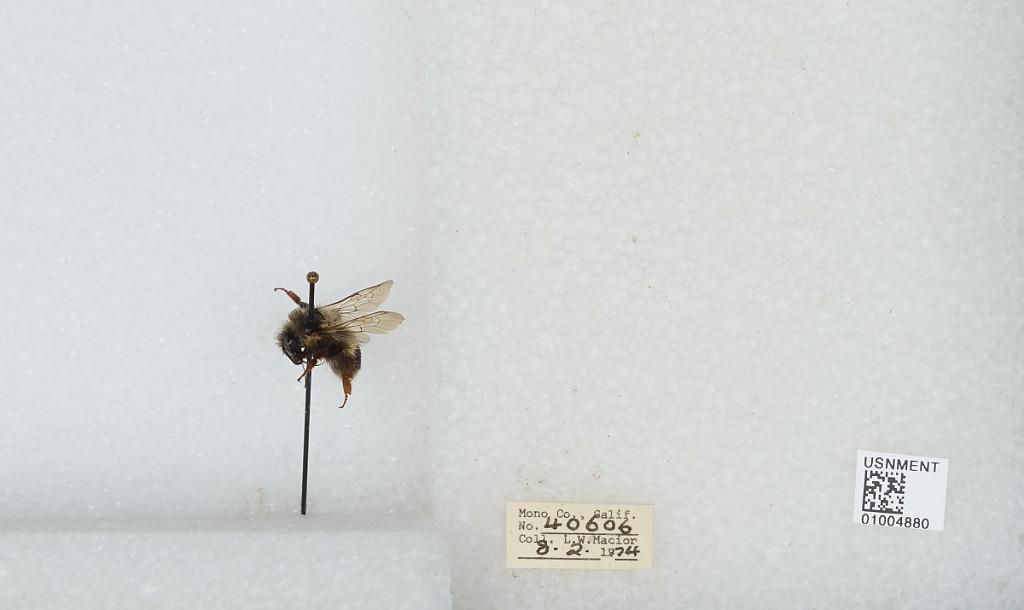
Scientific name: Bombus (Pyrobombus) flavifrons Cresson
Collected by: L. Macior
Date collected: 1974-8-2
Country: United States
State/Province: California
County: Mono
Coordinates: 37.92, -118.87